Vladimir Bavarin

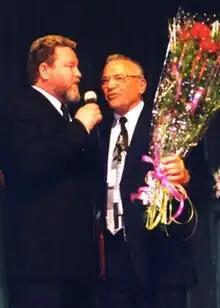
Bavarin (right) with the head of Altai Krai Mikhail Evdokimov

Vladimir Nikolaevich Bavarin (9 March 1939 — 22 February 2003) was a Russian statesman. He served as the head of administration (mayor) of Barnaul in 1991-2003.